Robert Fawcett

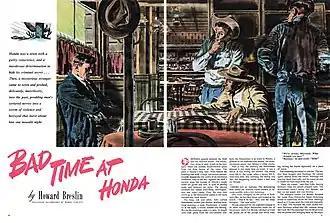
Robert Fawcett illustrated "The American Magazine" printing of "Bad Time at Honda", a 1947 short story by Howard Breslin that was adapted for the film "Bad Day at Black Rock"

Born in England, he grew up in Canada and later in New York. His father, an amateur artist, encouraged Robert's interest in art. While in Canada, he was apprenticed to an engraver. He attended the Slade School of Art in London, then returned to the United States to pursue a career in fine arts, although he had to work as a commercial artist to support himself. He soon became disenchanted with the poor pay and political infighting of the fine arts world and decided to commit himself to commercial art, where he was successful. He was the author of "On the Art of Drawing".